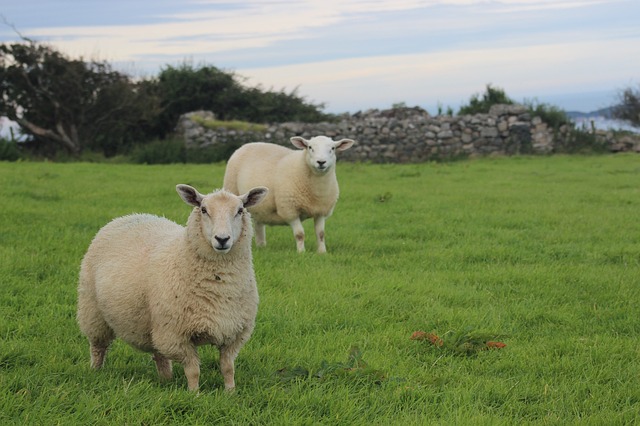
Label: sheep